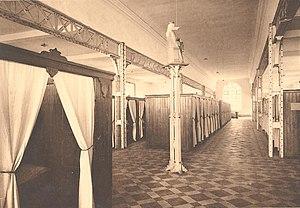
Abbaye de Bonne-Espérance, Vellereille-les-Brayeux (Belgique), le dortoir dit «
L'abbaye de Bonne-Espérance est située à Vellereille-les-Brayeux, aujourd'hui dans la commune d'Estinnes, à 4 km au sud-ouest de Binche, en Belgique.
Le collège Notre-Dame de Bonne-Espérance est un établissement d'enseignement primaire et secondaire situé à Vellereille-les-Brayeux en Belgique. Il est fondé le 4 mai 1830 dans les bâtiments historiques de l'ancienne abbaye de Bonne-Espérance et destiné initialement à la formation des prêtres. Une section de philosophie préparatoire au grand séminaire et une école normale pour instituteurs y ouvrent leurs portes dans les années 1830. L'école normale est transférée à Braine-le-Comte en 1925 et la section de philosophie supprimée en 1968. Toujours en activité, l'école — primaire et secondaire — s'ouvre à l'externat et aux filles en 1985.